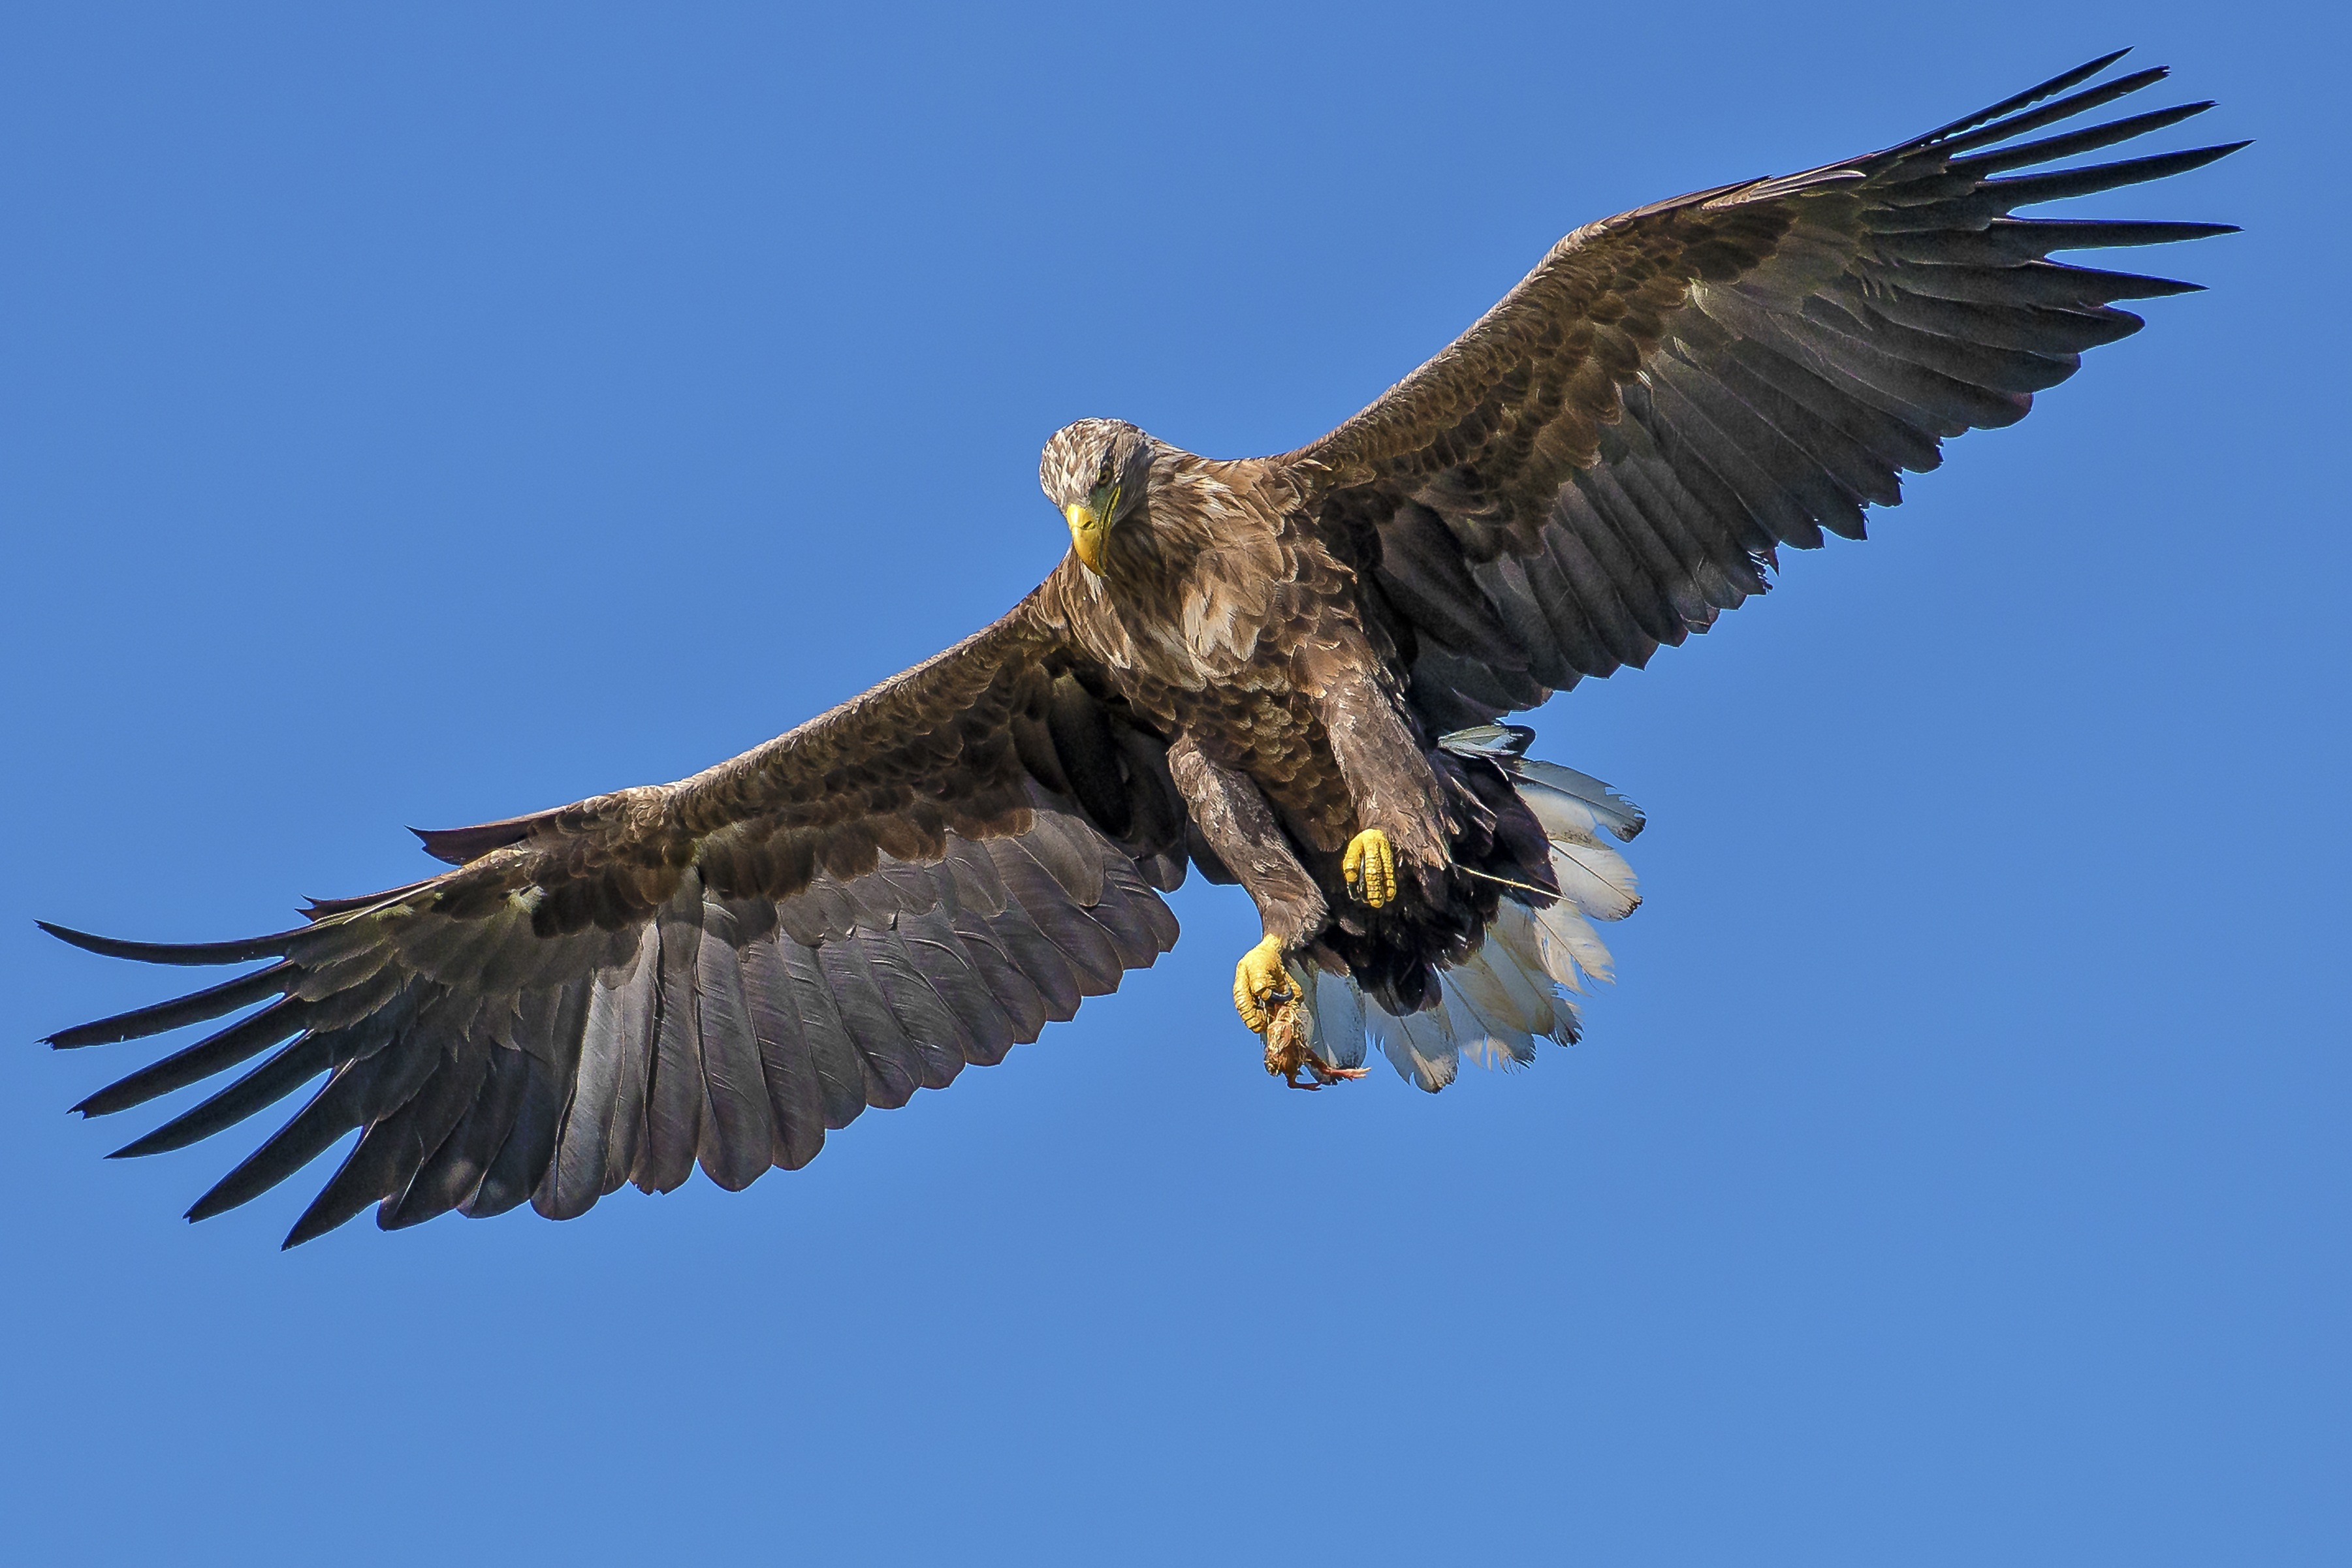
bird, wing, kite, beak, natural, eagle, hawk, fauna, bird of prey, bald eagle, vertebrate, expensive, vulture, falcon, buzzard, accipitriformes, attacking bird, bird claws, flying eagle